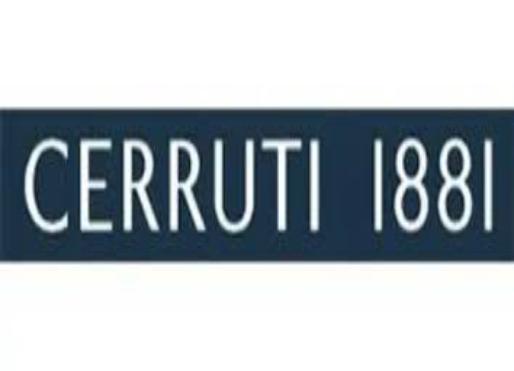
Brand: Cerruti 1881
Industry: Necessities